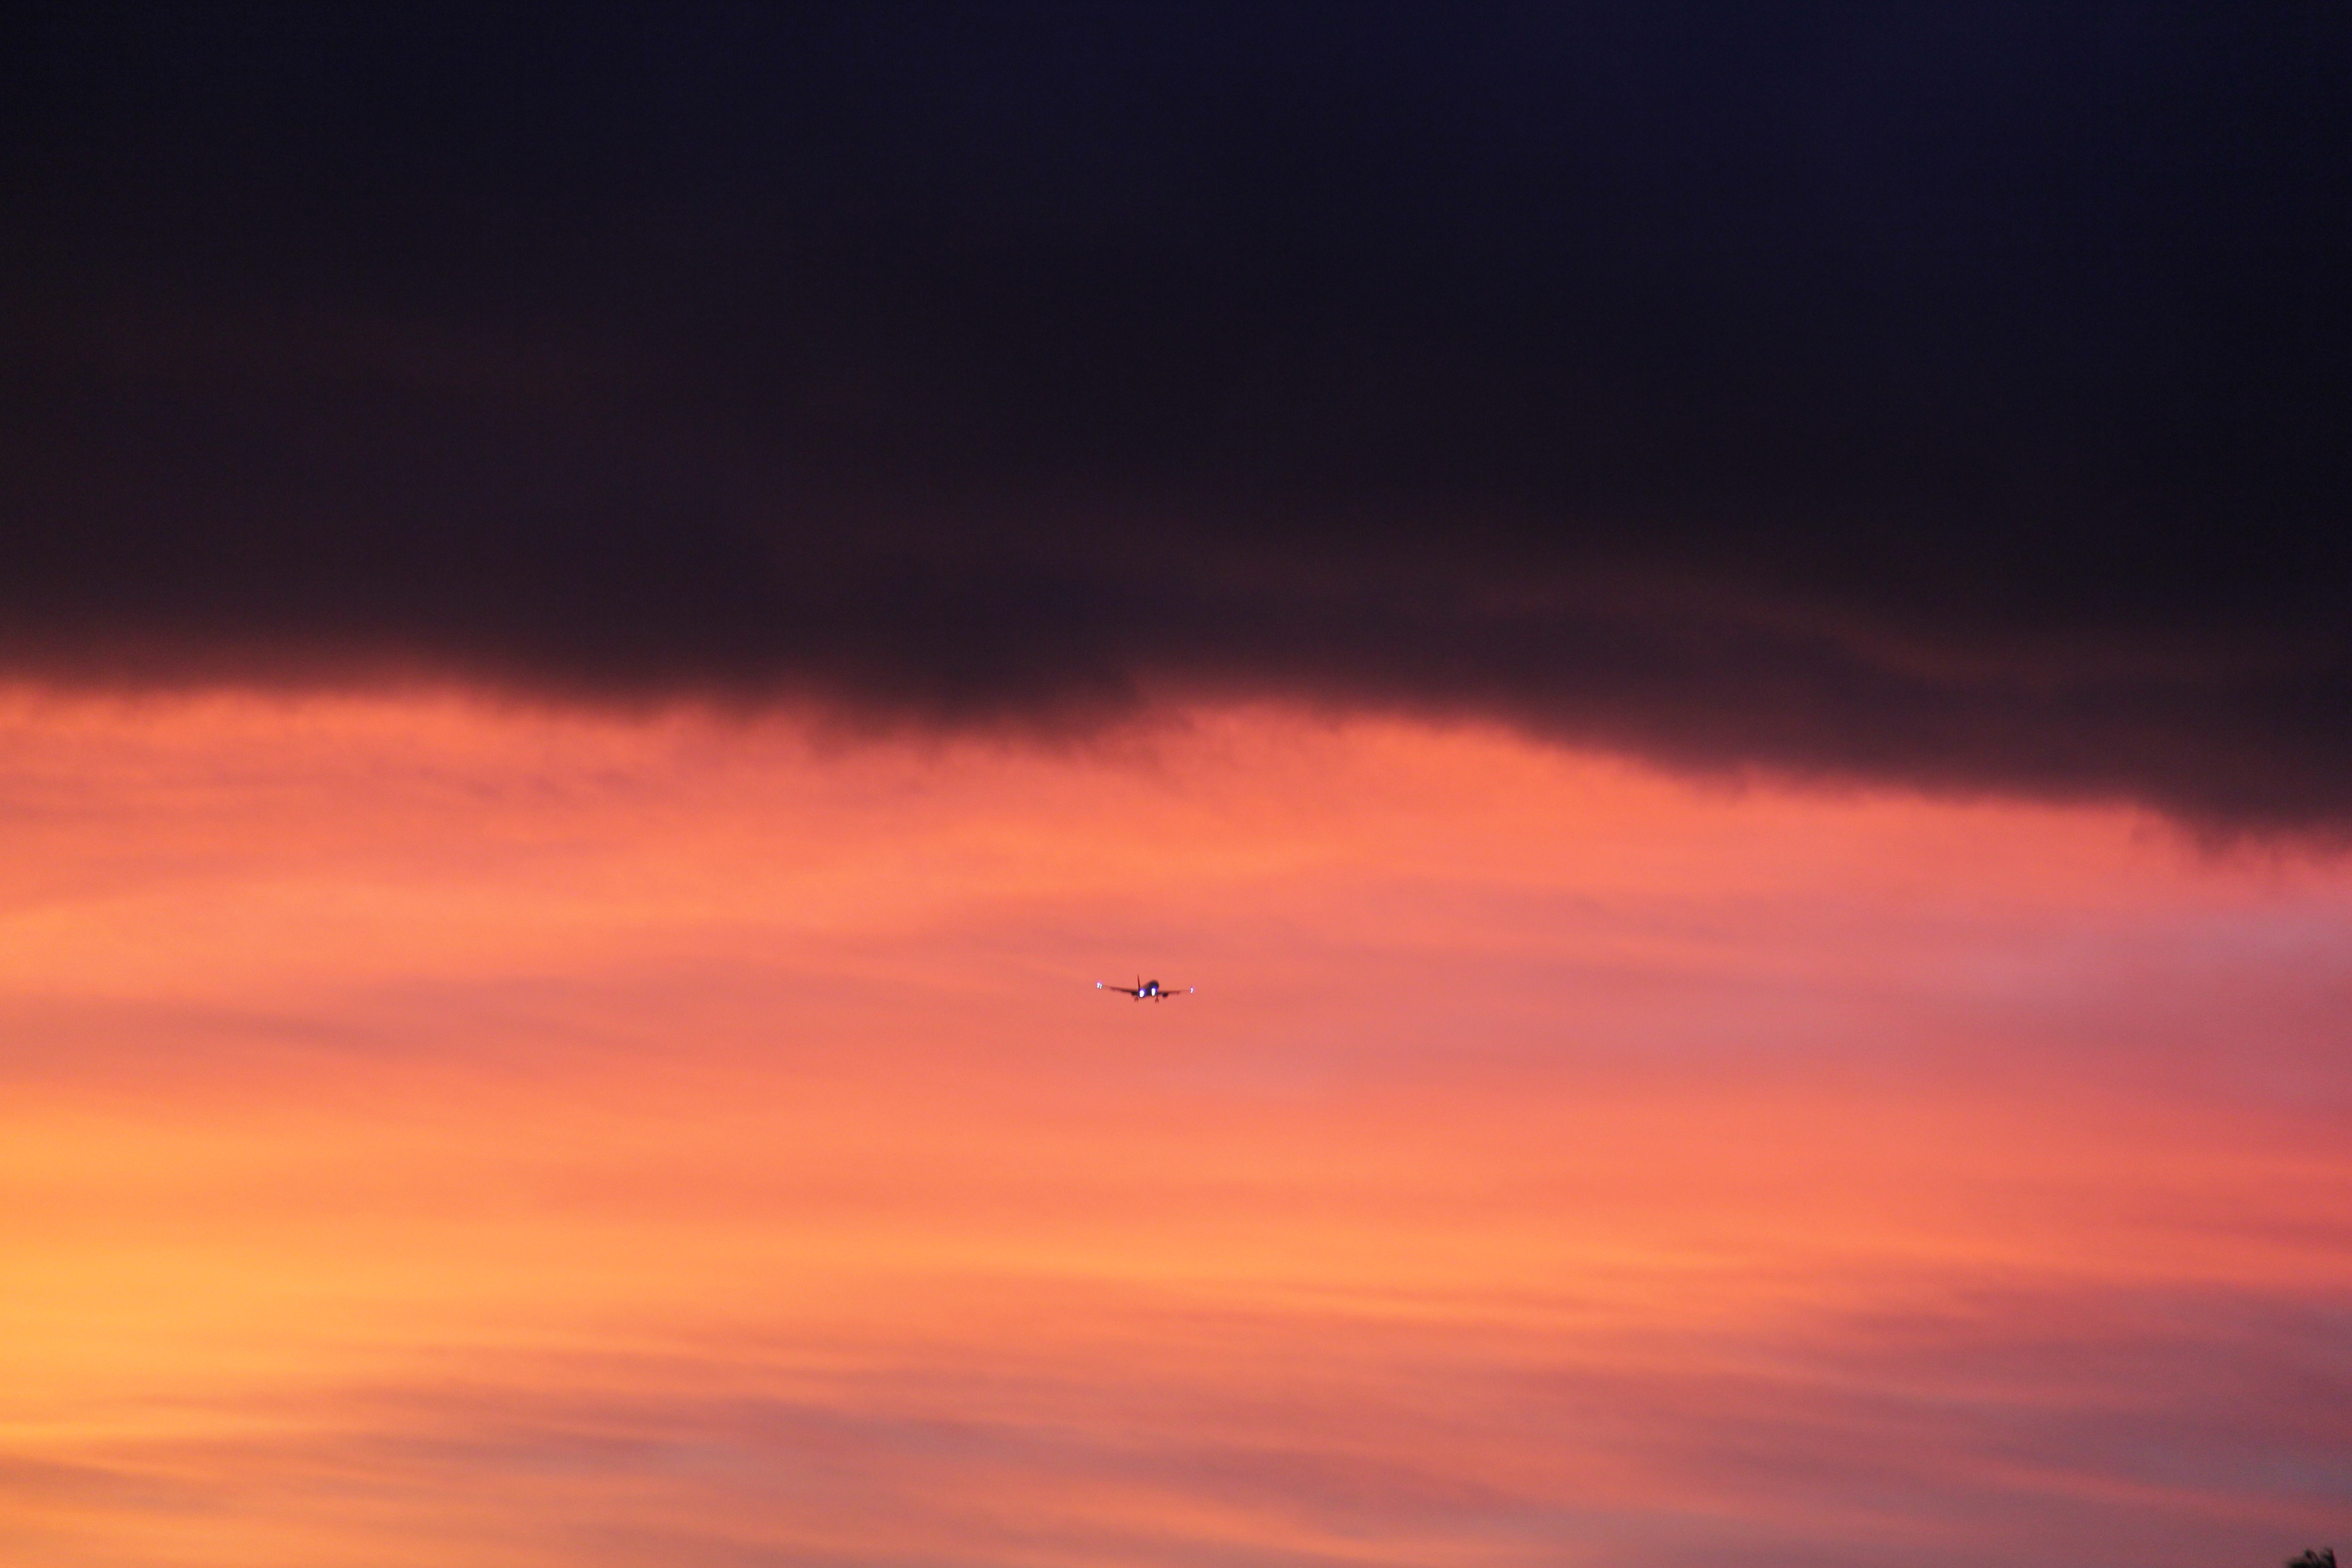
horizon, cloud, sky, sunrise, sunset, sunlight, morning, dawn, atmosphere, plane, dusk, evening, afterglow, astronomical object, red sky at morning